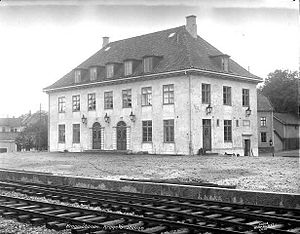
Kragerø Station
Kragerø Station var en jernbanestation i Kragerø i Norge, der var endestation for Kragerøbanen fra Neslandsvatn.